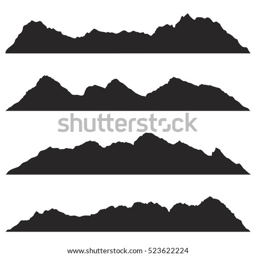
mountains silhouettes on the white background .